Planet Earth II

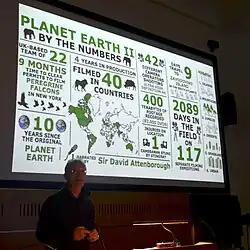
Executive producer Mike Gunton presenting about the series at the University of Cambridge

The series was announced by the BBC in 2013 with the working title "One Planet", but the title was later changed to "Planet Earth II".